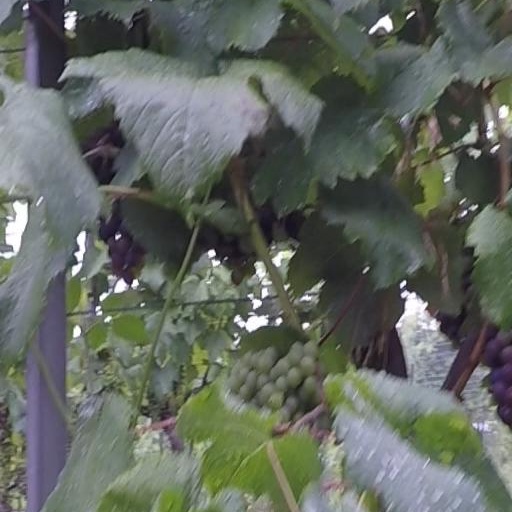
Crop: grape